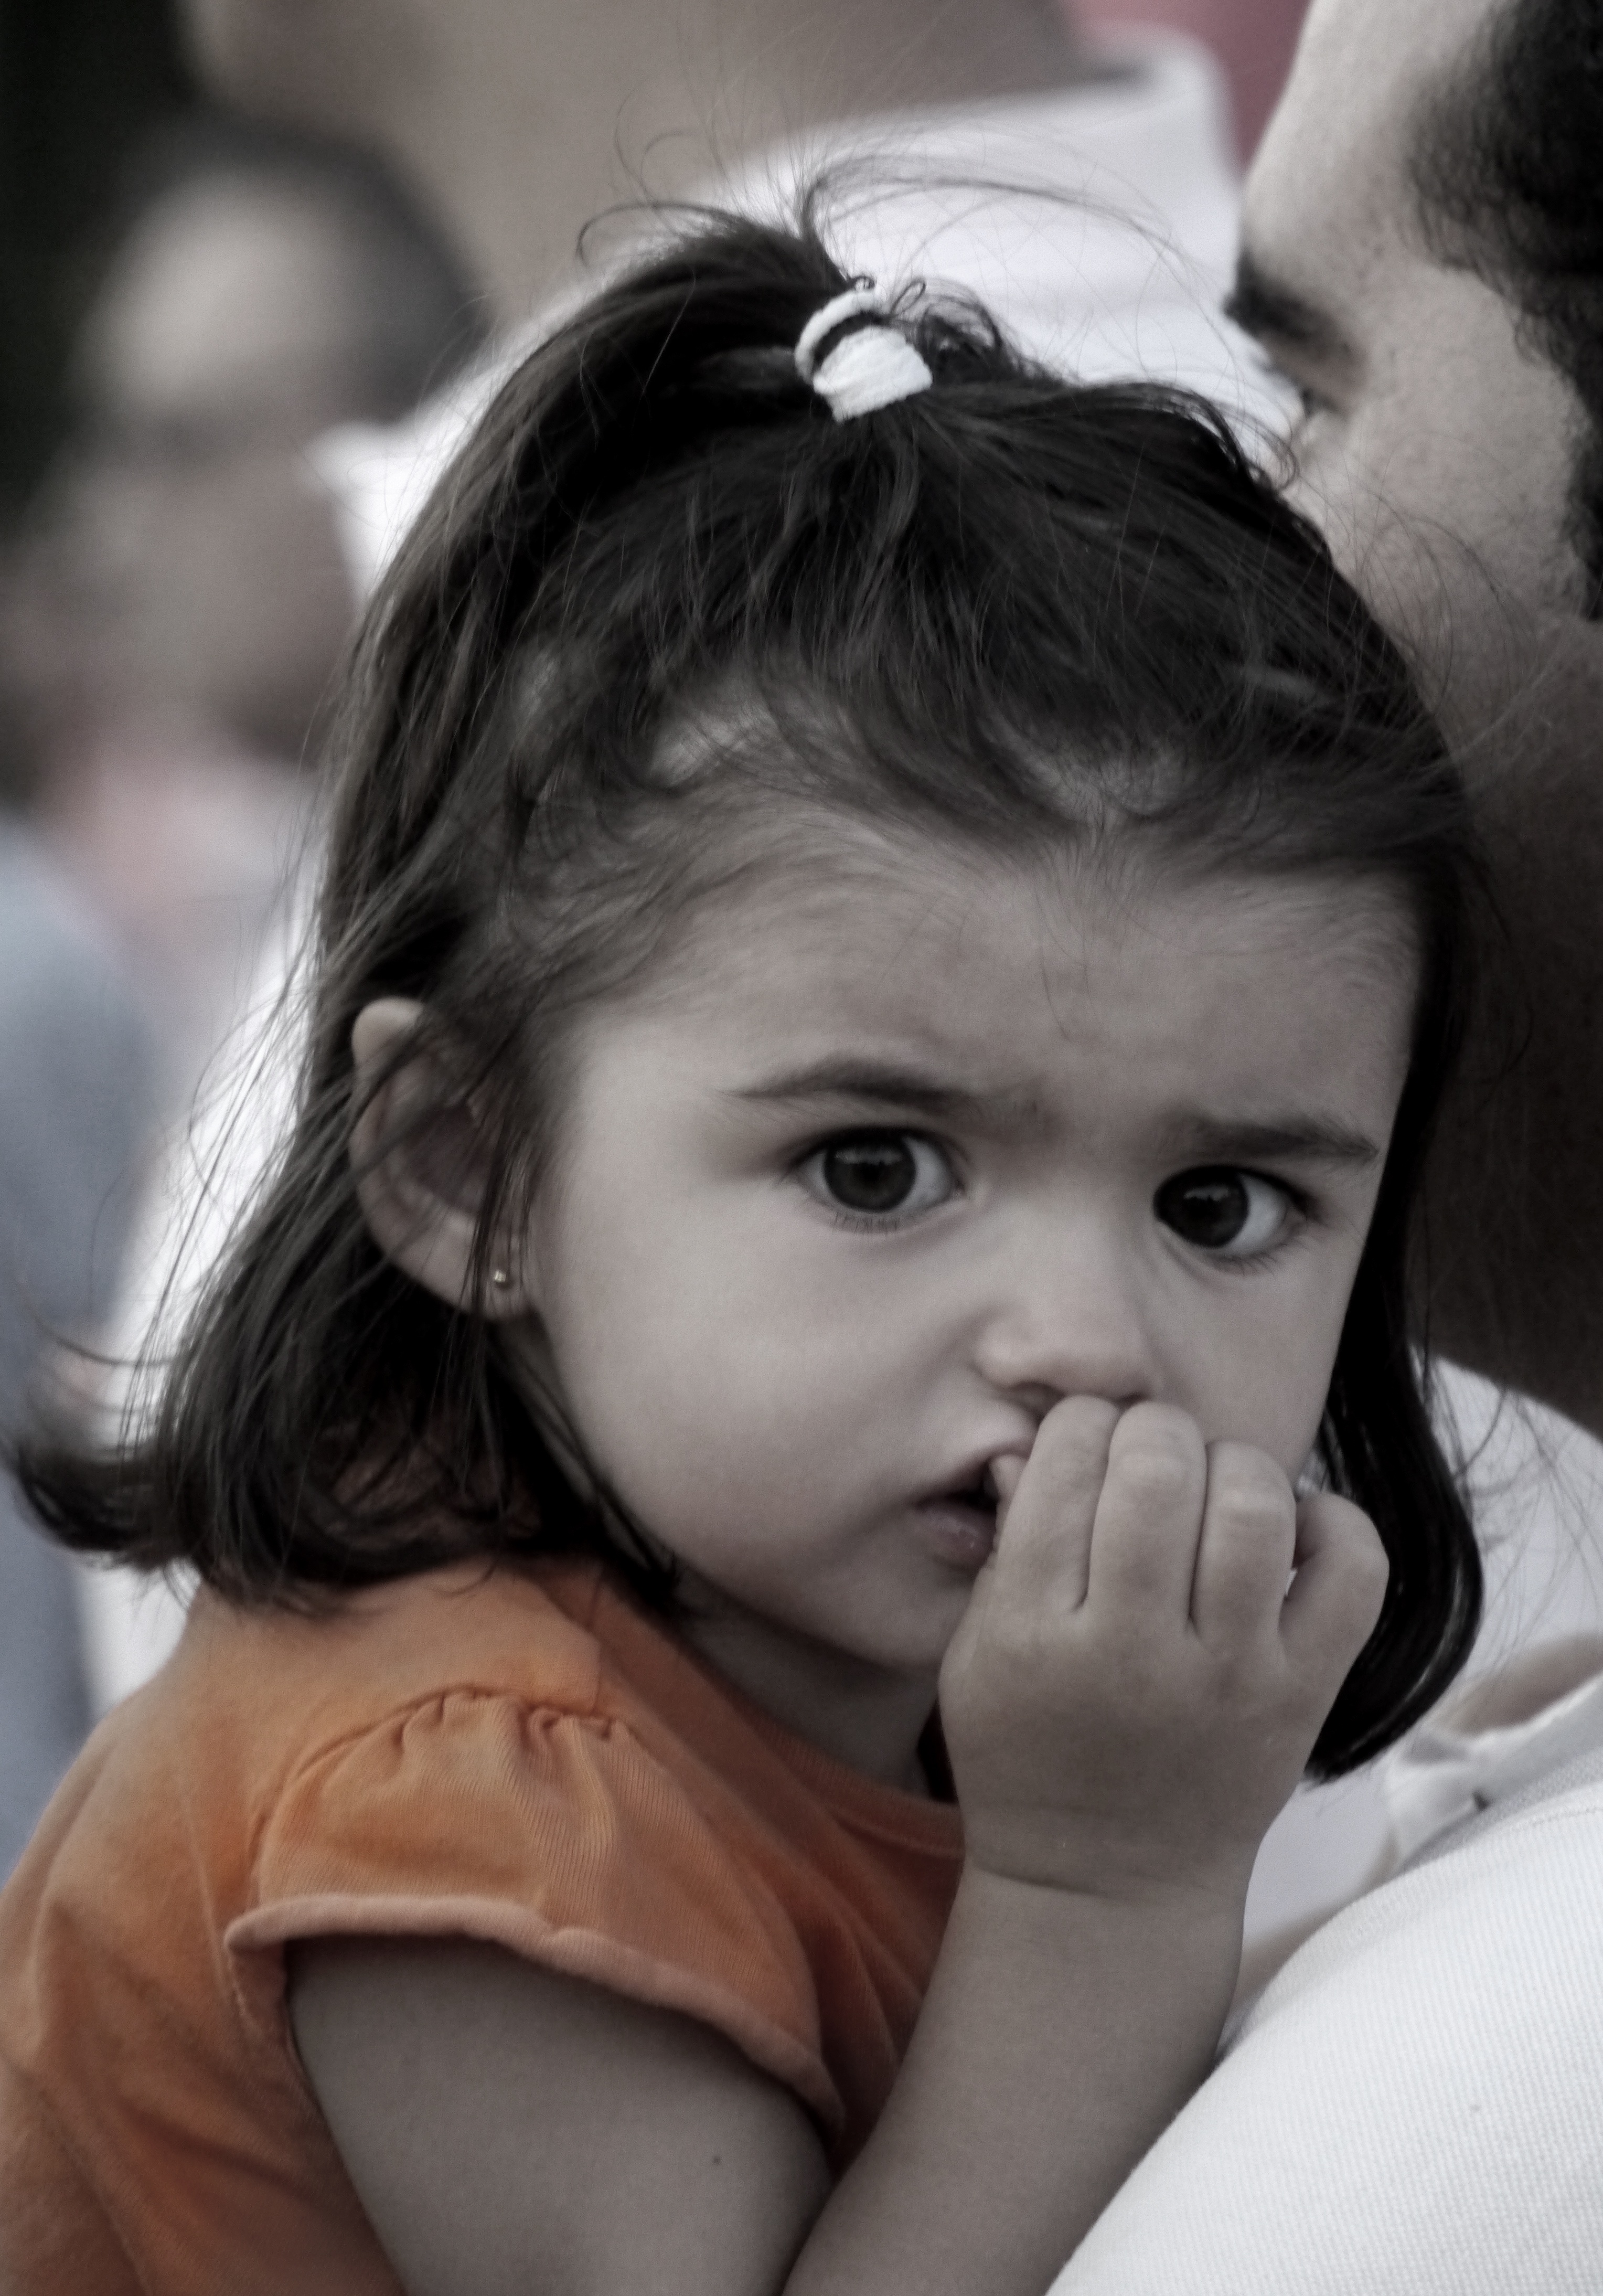
person, girl, woman, photography, brunette, portrait, child, lady, facial expression, smile, mouth, close up, human body, face, nose, infant, eye, head, skin, beauty, organ, laughter, emotion, interaction, portrait photography